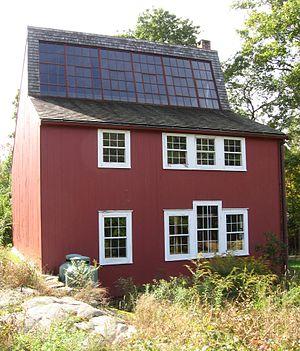
Mahonri Mackintosh Young, né le 9 août 1877 à Salt Lake City et mort le 2 novembre 1957 à Norwalk, est un artiste américain, graveur, peintre et sculpteur, principalement connu pour deux de ses œuvres, installées en des lieux emblématiques de Salt Lake City, le This Is The Place Monument, dédié aux pionniers mormons, aux explorateurs et colons de l'Ouest américain, ainsi que le Seagull Monument qui illustre le miracle of the gulls. Il est également médaillé d'or des Jeux olympiques d'été de 1932 à Los Angeles, dans la discipline sculpture, pour son œuvre, The Knockdown, qui représente le match de boxe, Jack Dempsey contre Luis Firpo, du 14 septembre 1923.